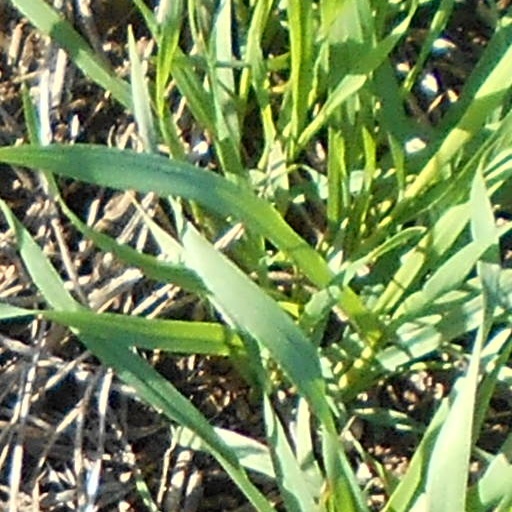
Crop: wheat